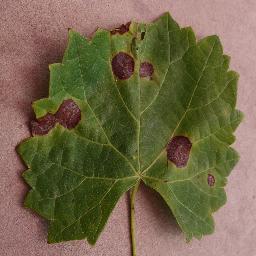
Label: Grape___Black_rot